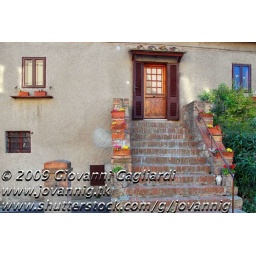
A typical house facade in the small town of Bolgheri